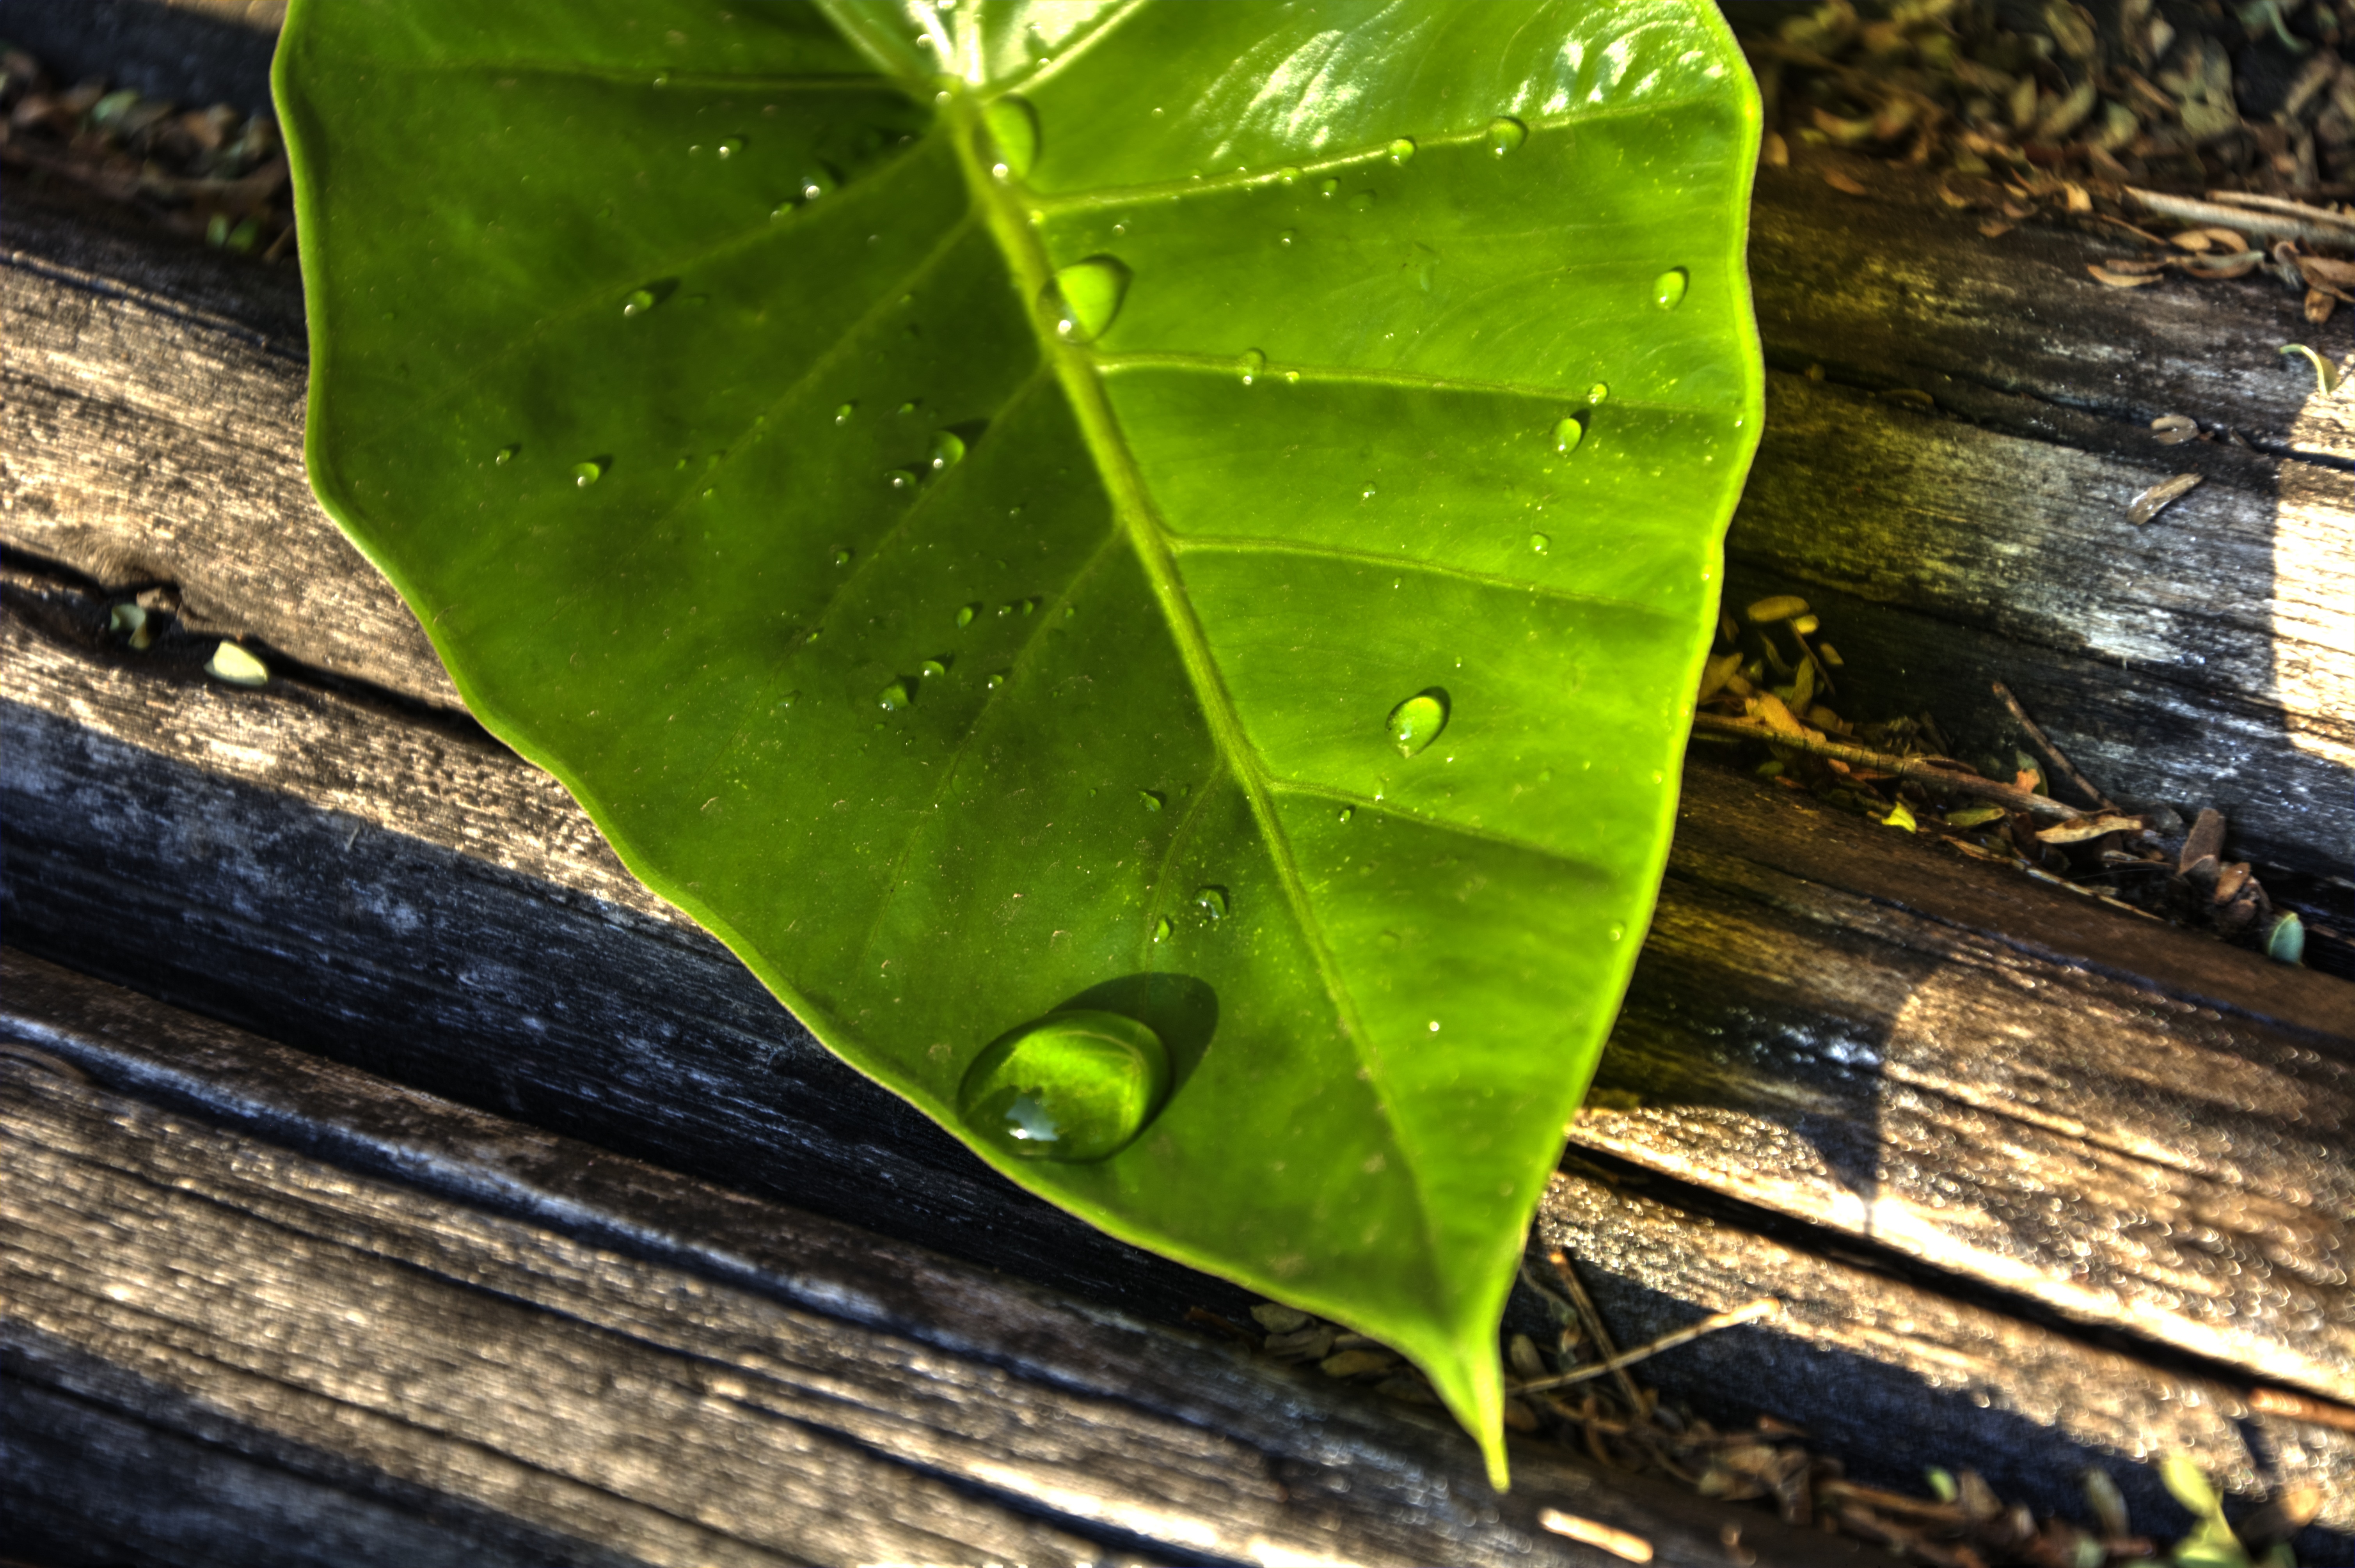
tree, nature, grass, plant, water drop, leaf, flower, green, autumn, fresh, botany, yellow, garden, flora, fauna, close up, macro photography, plant stem